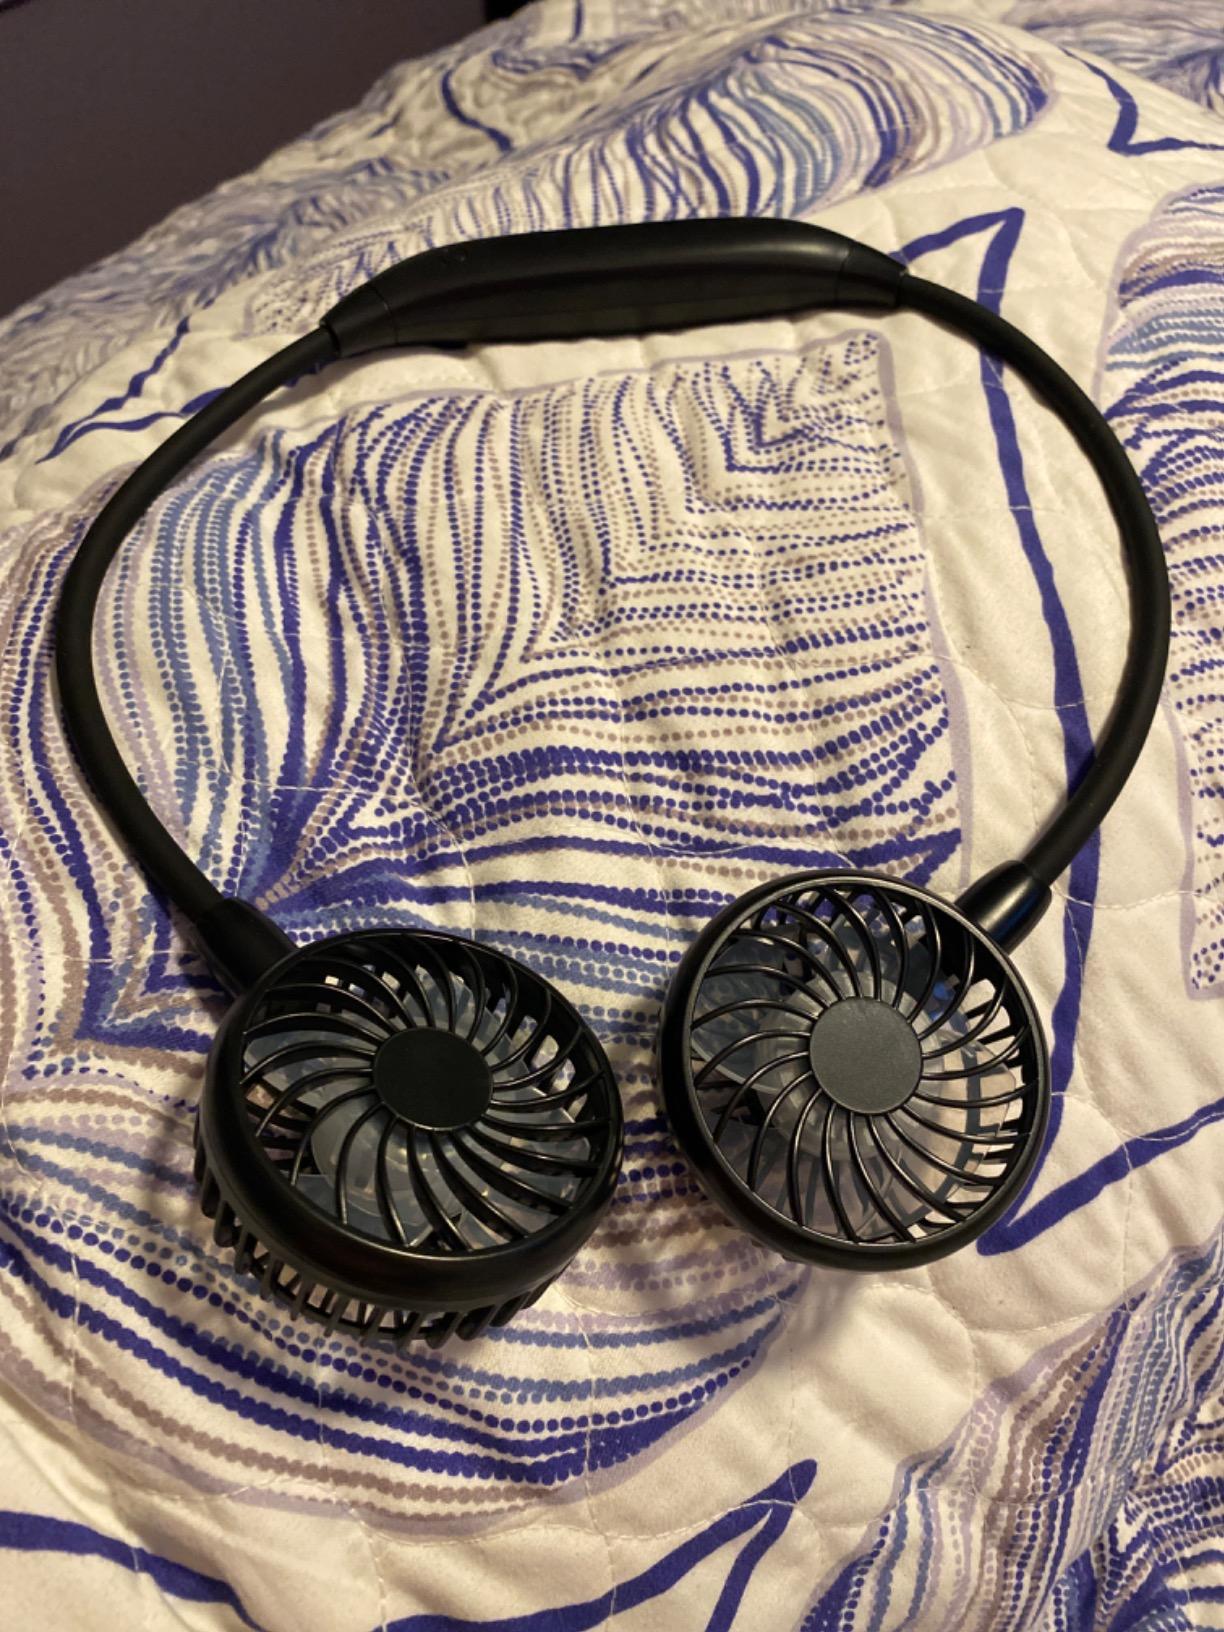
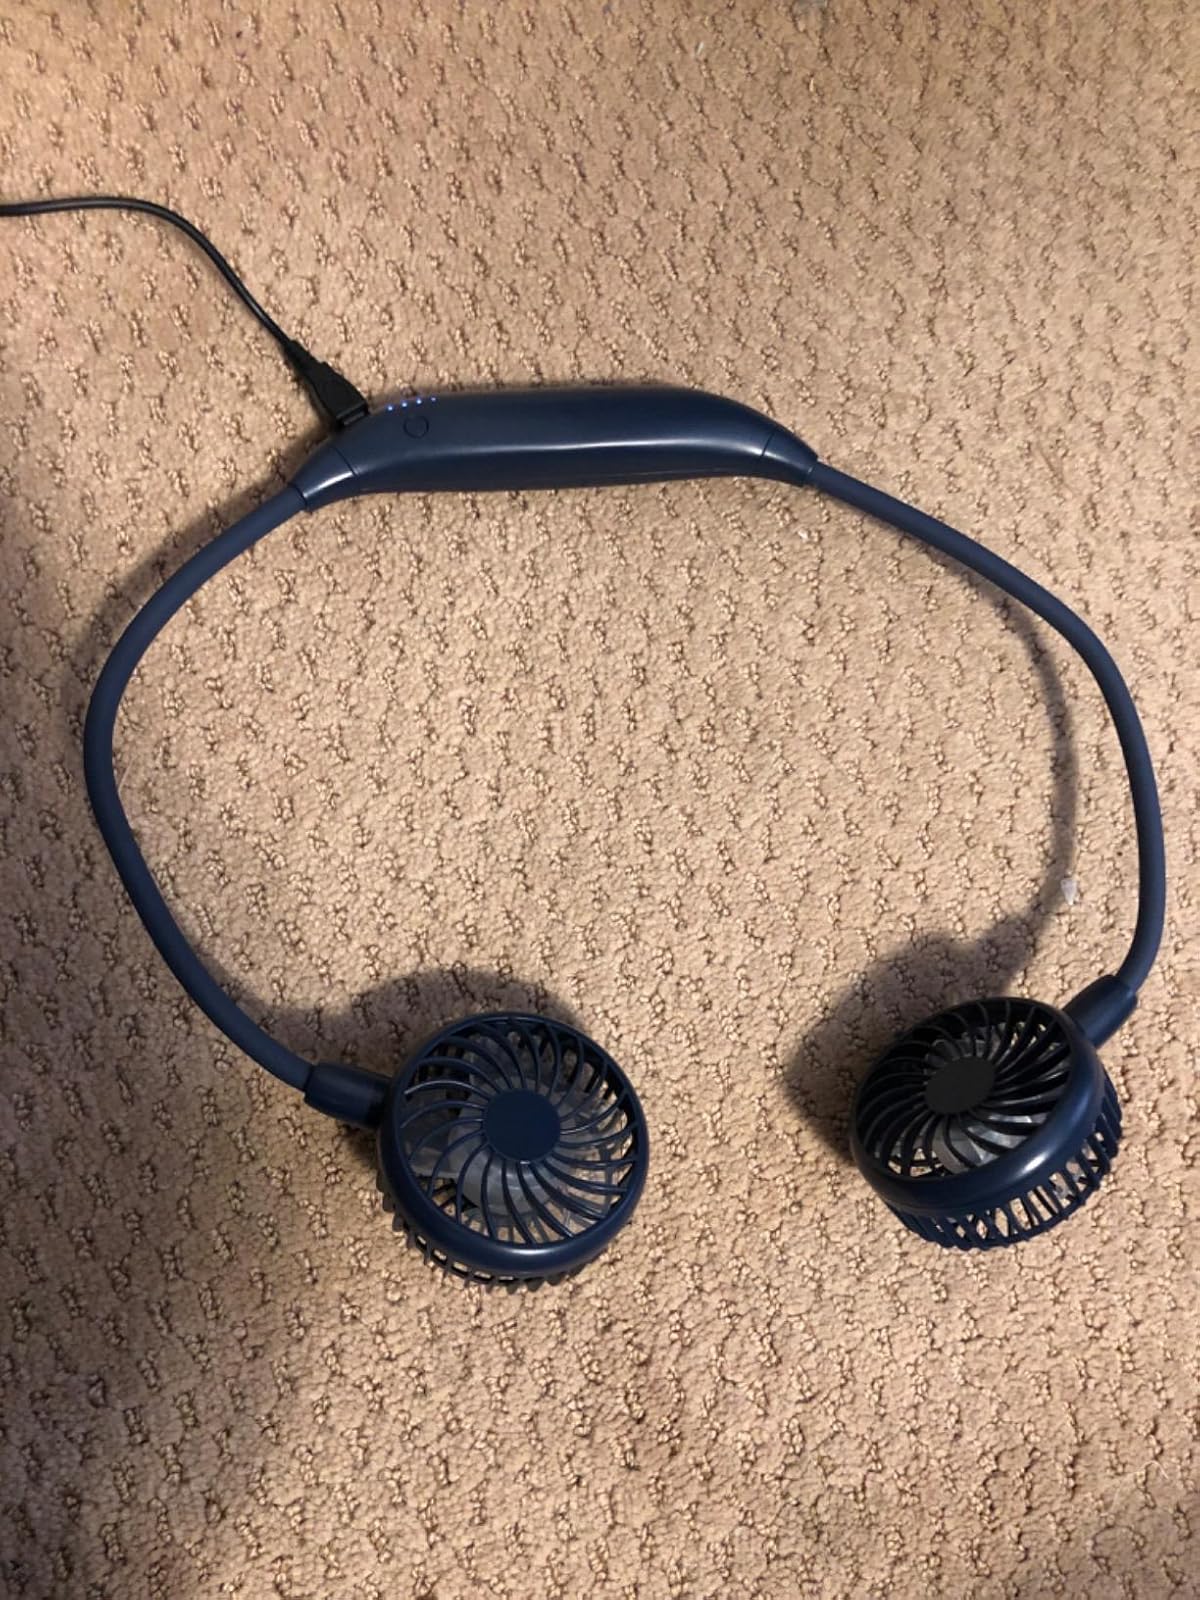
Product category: fan
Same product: no